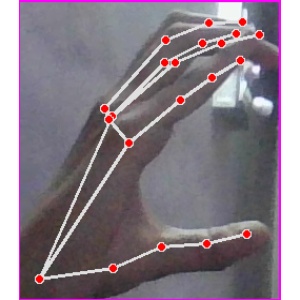
अक्षर: ऋ